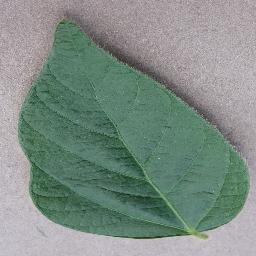
Label: Soybean___healthy